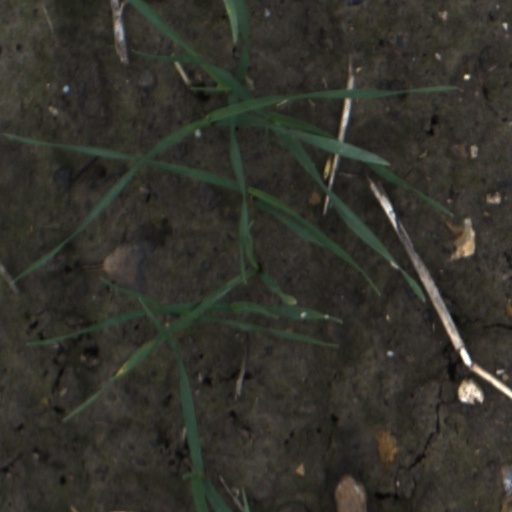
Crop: wheat